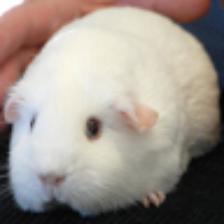
Label: NonHuman